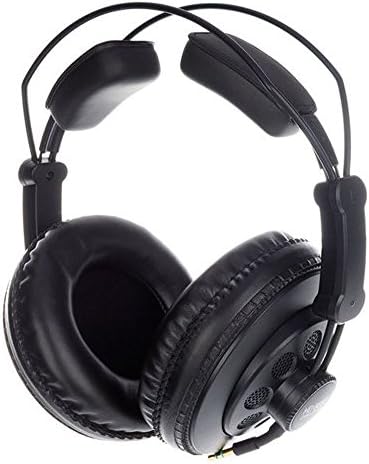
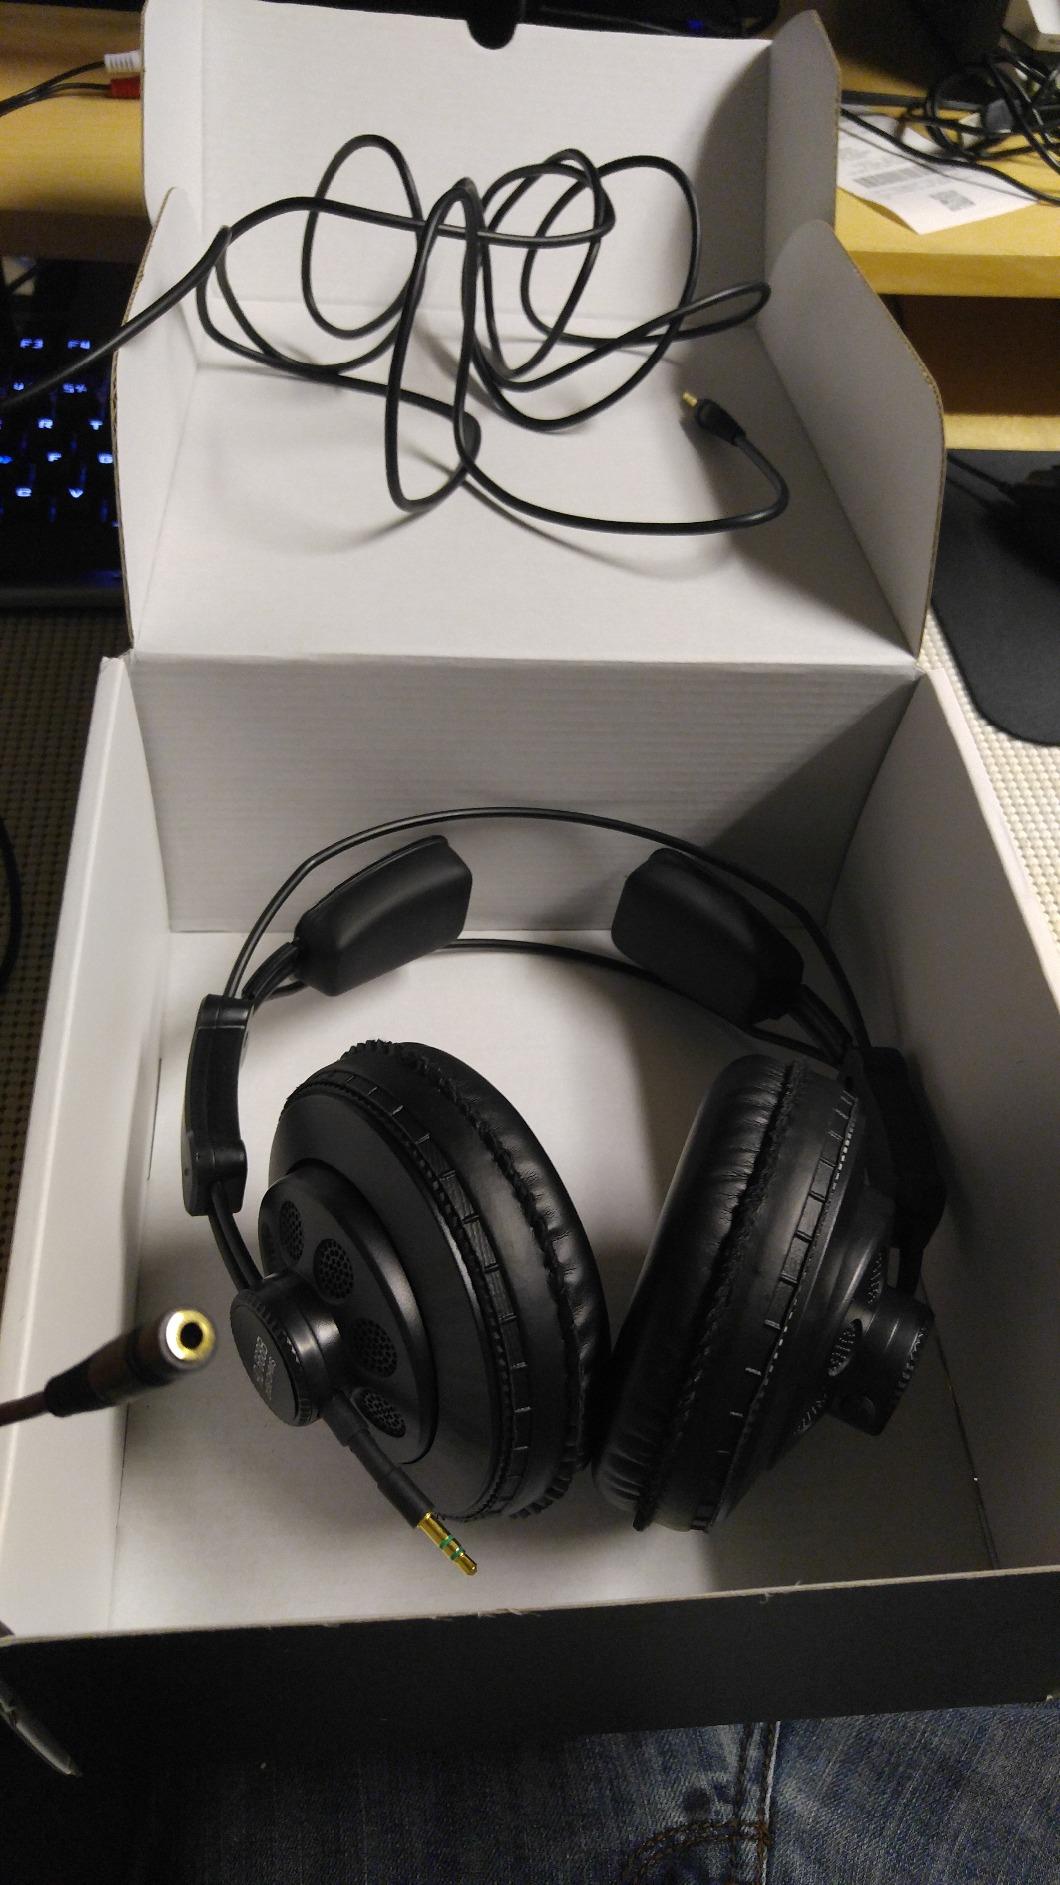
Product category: headphones
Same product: yes